Jaguar XJS

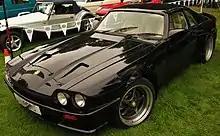
A Lister-Jaguar XJS

Jaguar considered a luxury Daimler version to be marketed as the "Daimler-S", notably without the buttresses and with only a single prototype built in 1986. Paul Banham did produce some custom notch back coupés without buttresses, larger rear side windows, and a narrow C-pillars. In the mid-90s, Banham also made a reworked version called the XJSS based on the XJS.